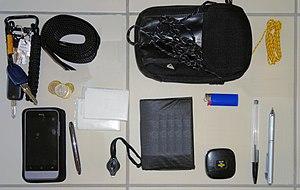
Exemple d'Every Day Carry
Un everyday carry ou every-day carry désigne chez les survivalistes l'ensemble des objets que l'on porte en permanence sur soi.